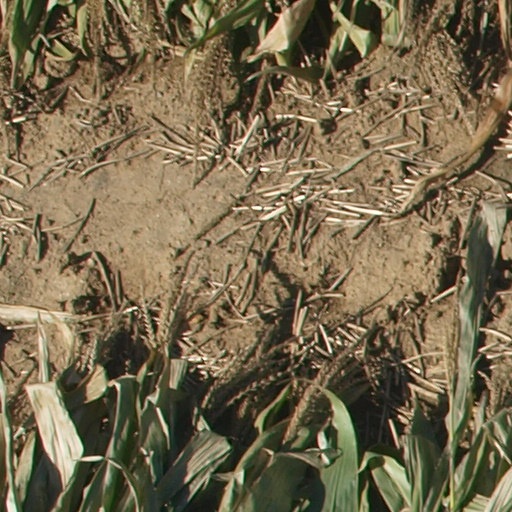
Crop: maize; corn